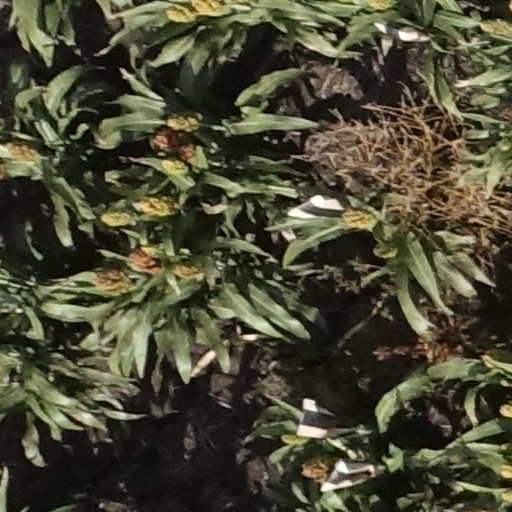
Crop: sorghum